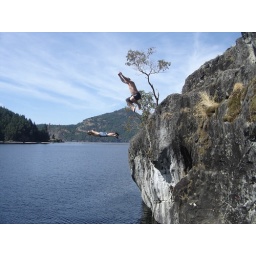
The water on Powell lake in late August is warm, crystal clear, and comes up on you surprisingly quick.